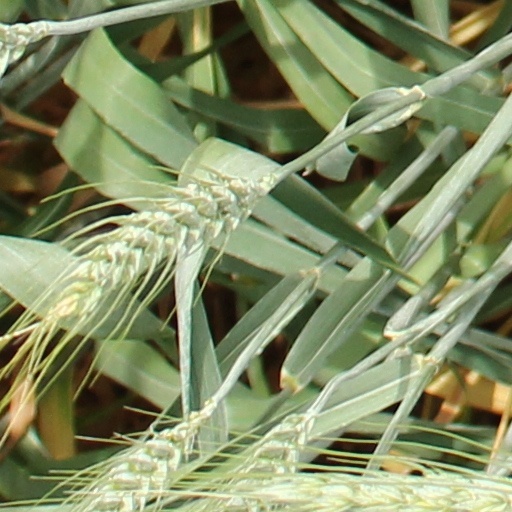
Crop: wheat